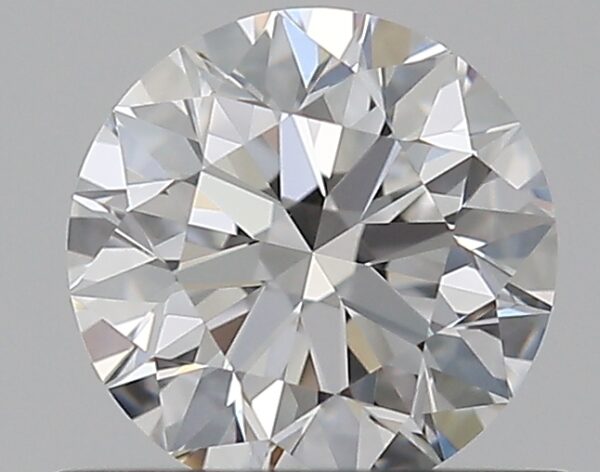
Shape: round
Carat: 0.52
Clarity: VVS2
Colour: D
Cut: EX
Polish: EX
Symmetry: EX
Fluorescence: N
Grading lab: GIA
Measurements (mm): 5.1 x 5.12 x 3.21